Glycoside hydrolase family 42

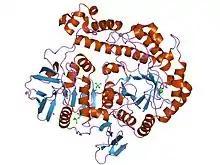
crystal structure of thermus thermophilus a4 beta-galactosidase

In molecular biology, glycoside hydrolase family 42 is a family of glycoside hydrolases.